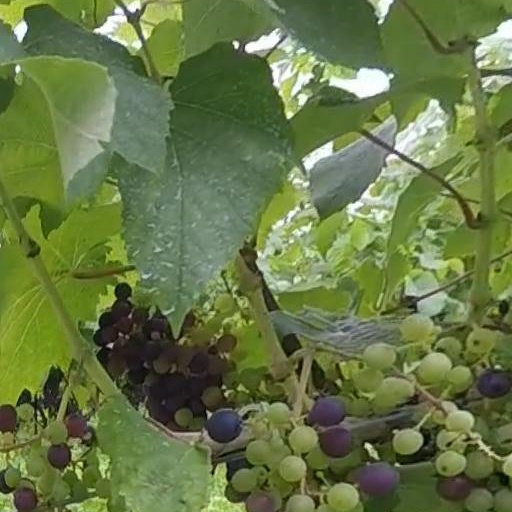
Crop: grape